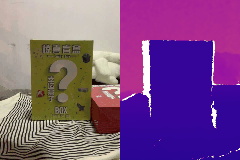
Label: box